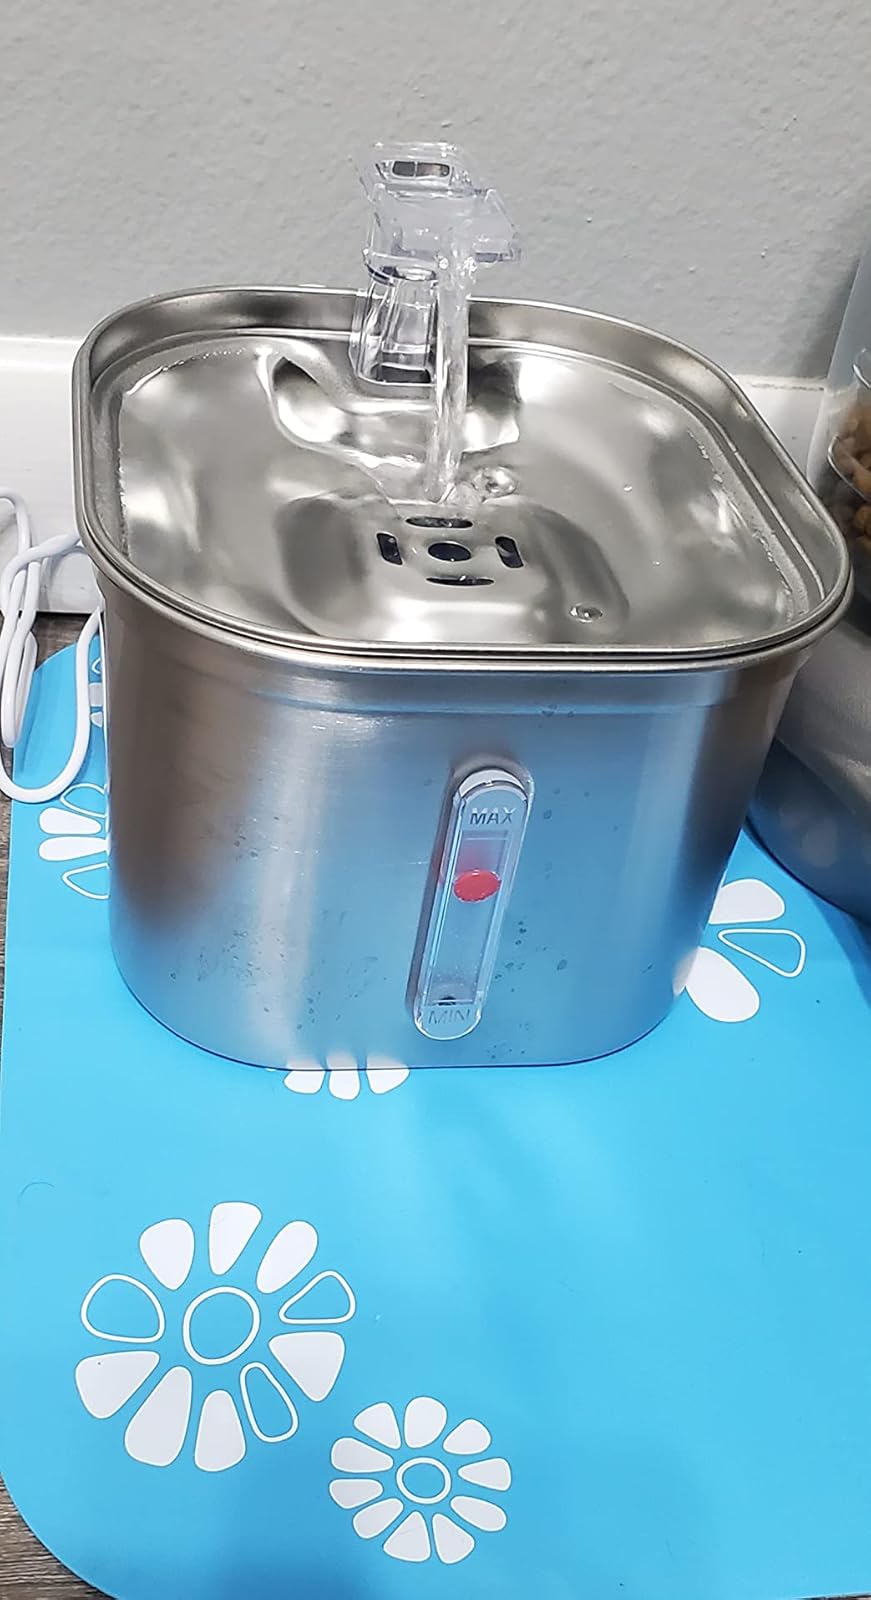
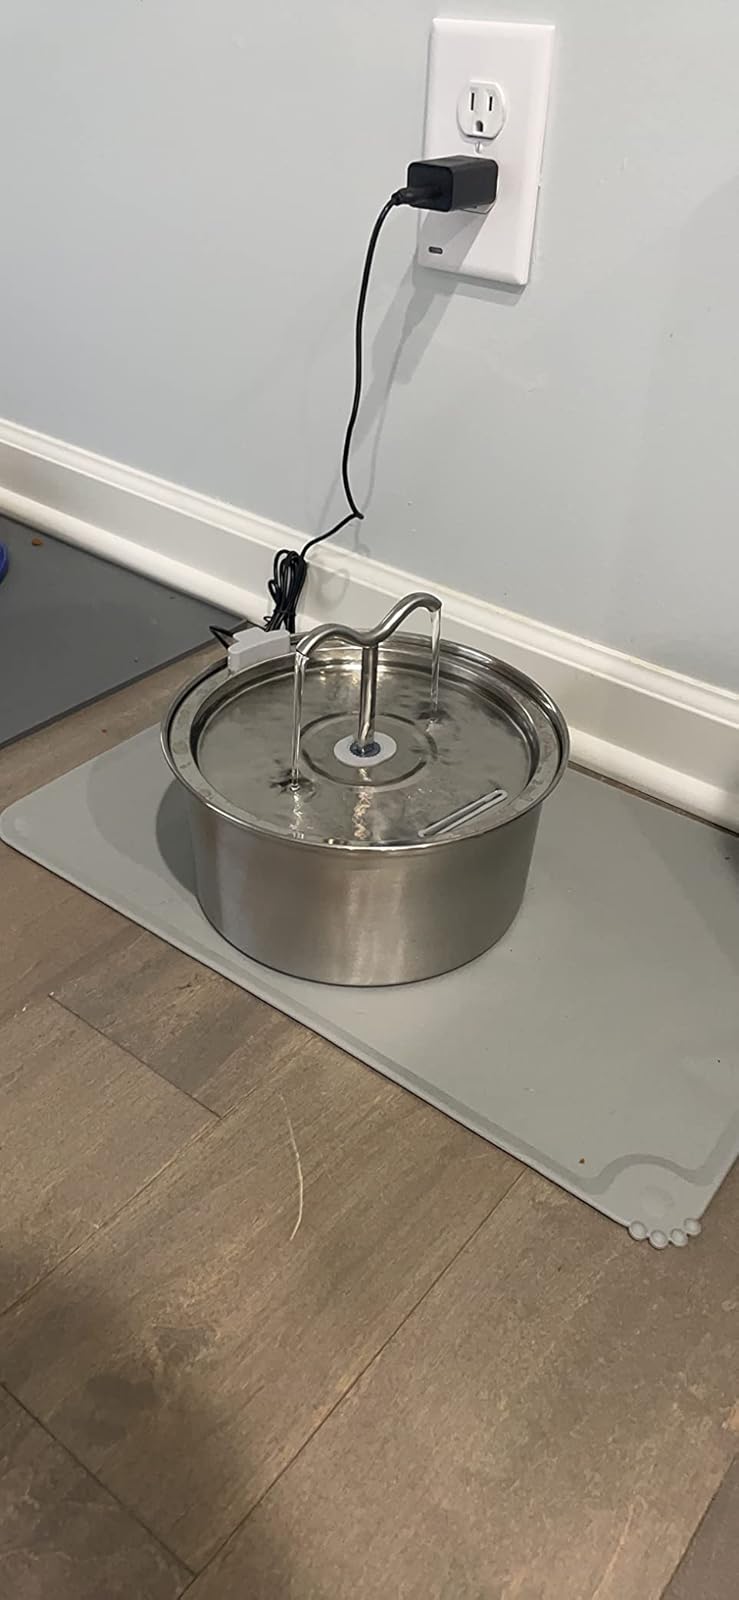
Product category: items_bowl
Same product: no